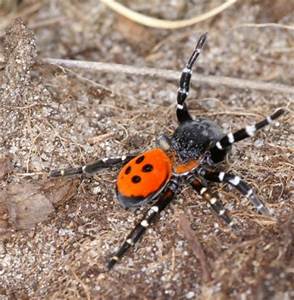
Label: ragno